Tertiapin

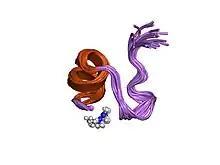
Tertiapin peptide

Tertiapin is a peptidic component of the venom of the European honey bee ("Apis mellifera").